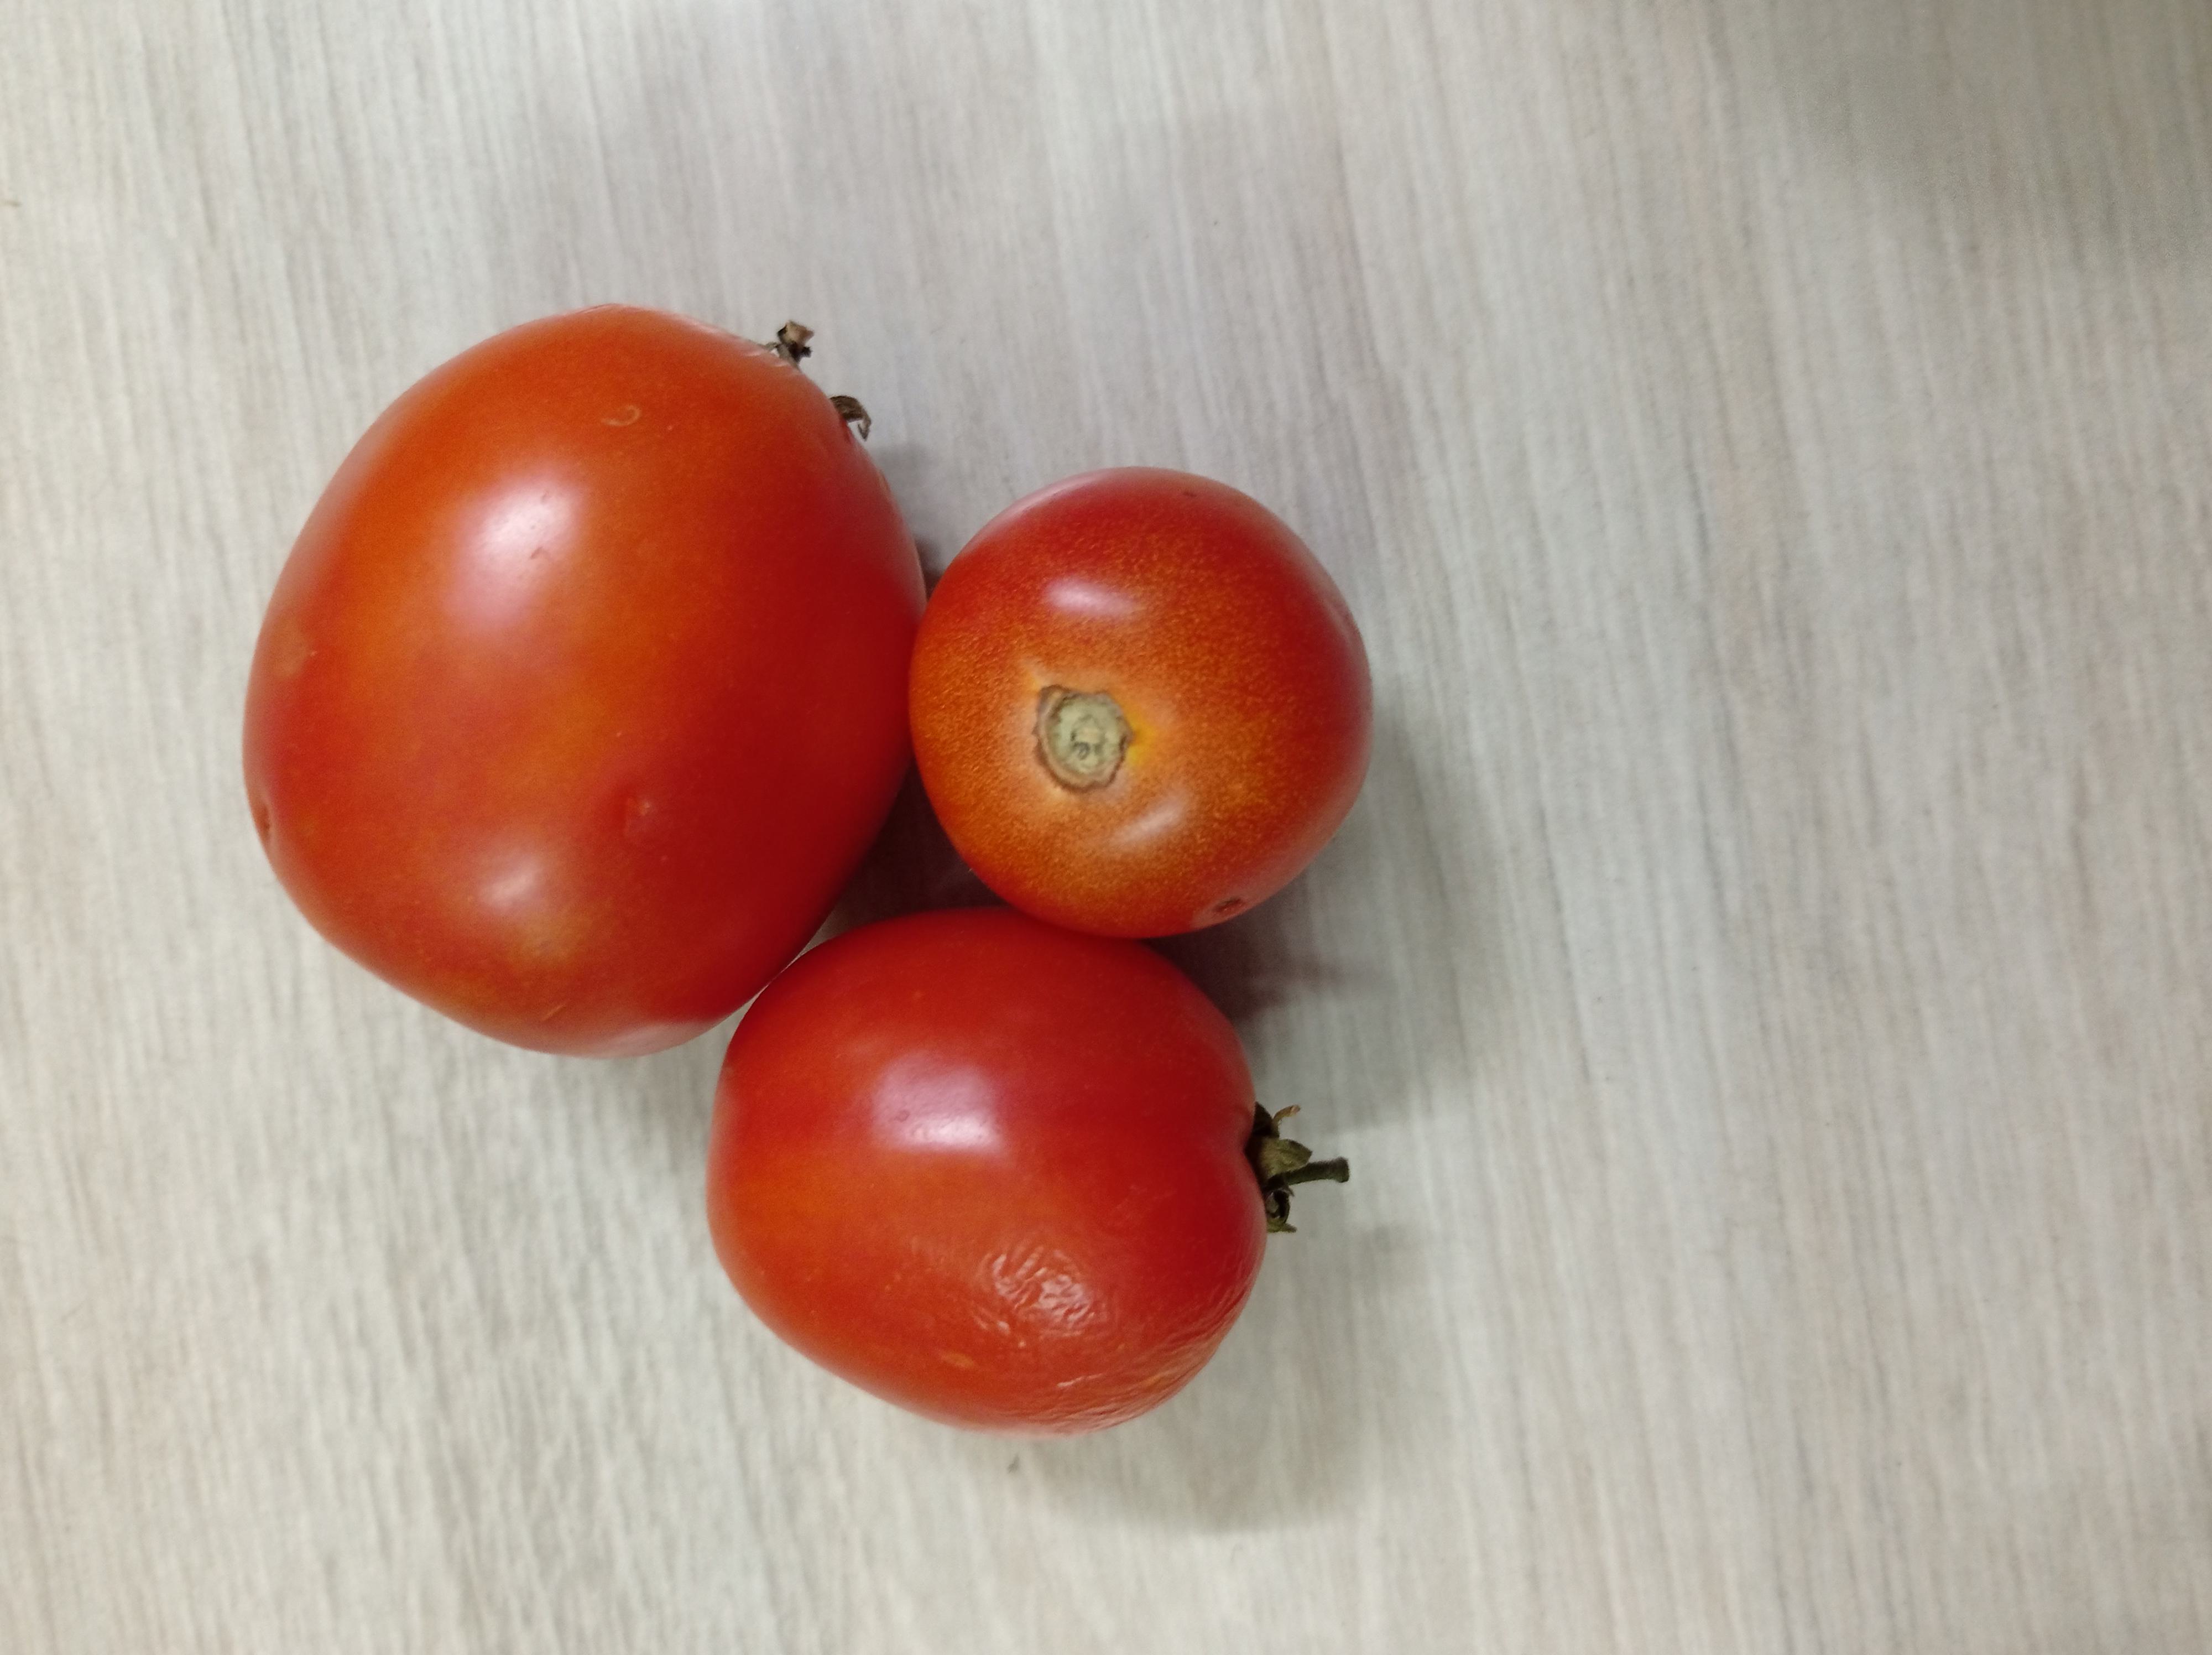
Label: Fresh